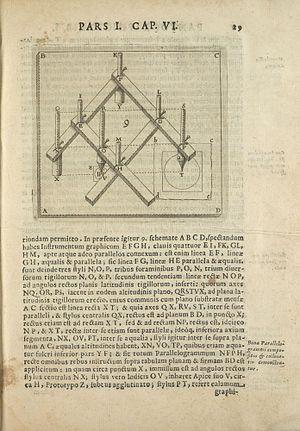
Christoph Scheiner, né le 25 juillet 1575 à Markt Wald près de Mindelheim en Souabe bavaroise et mort le 18 juillet 1650 à Neisse en Silésie, est un prêtre jésuite allemand, astronome et mathématicien à l'université d'Ingolstadt, pionnier de l'optique instrumentale et codécouvreur des taches solaires.